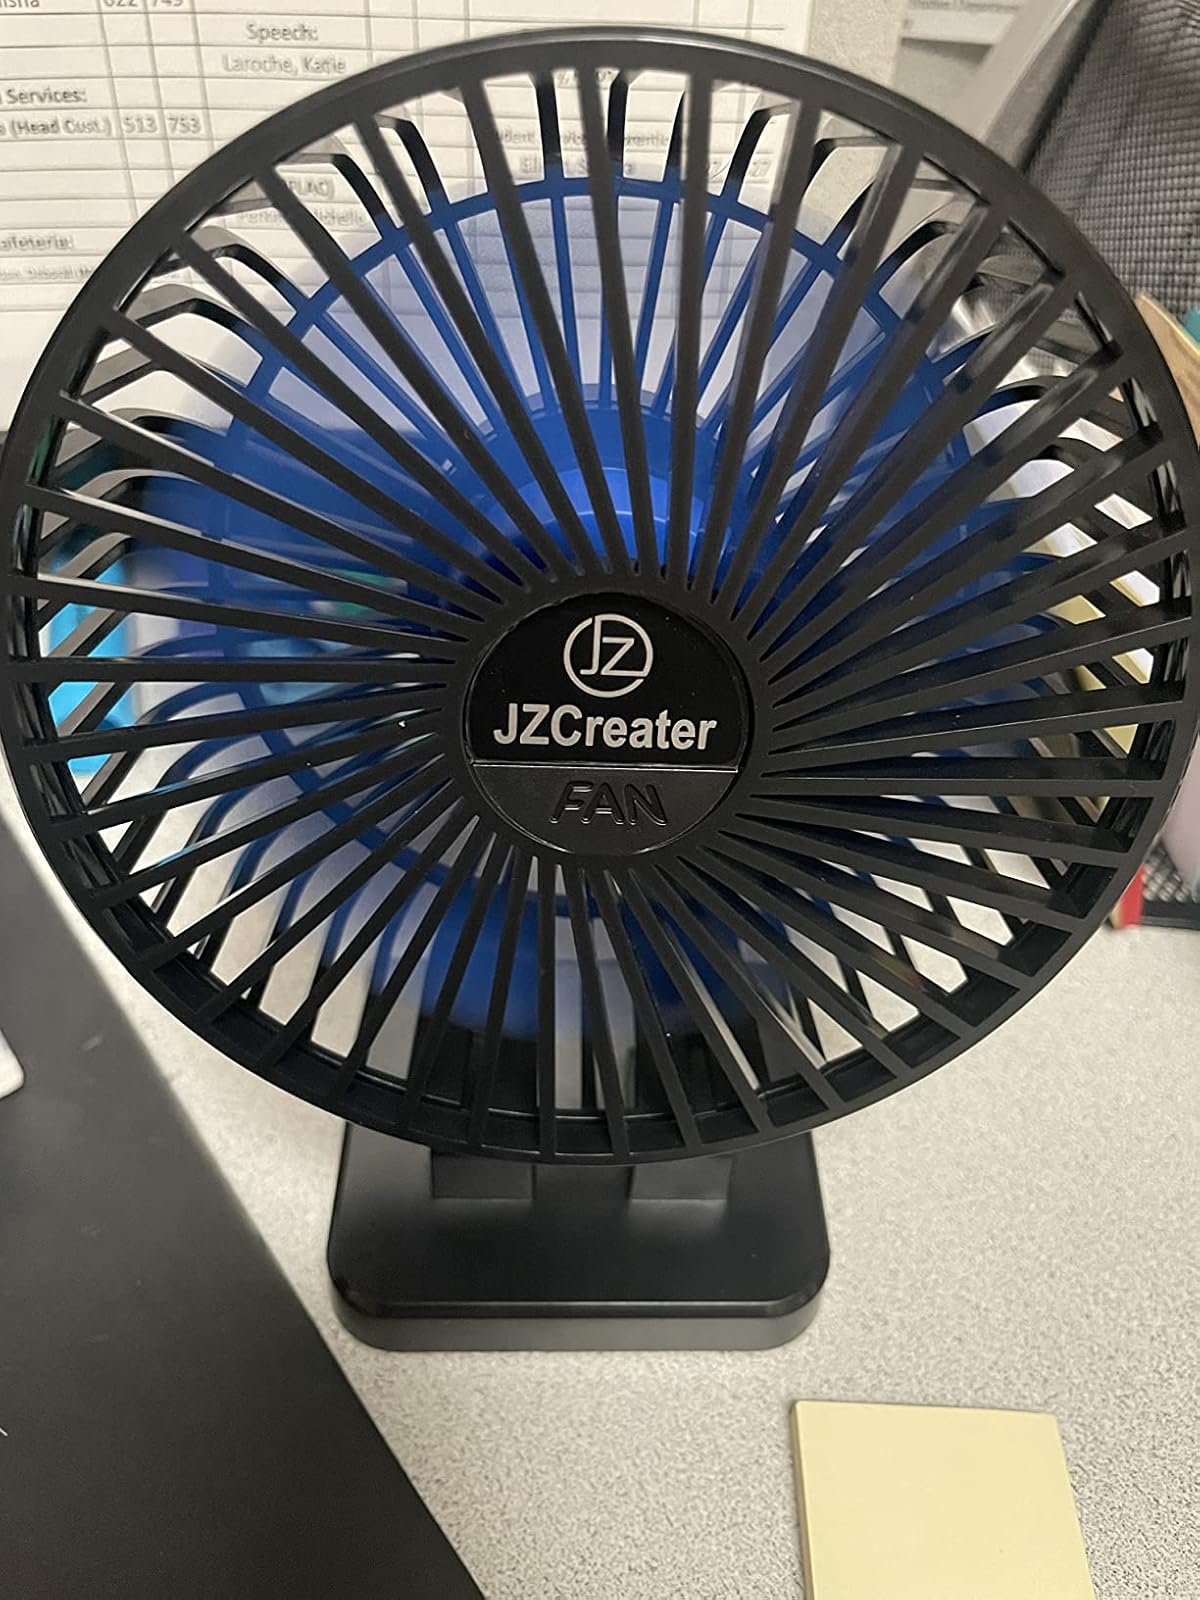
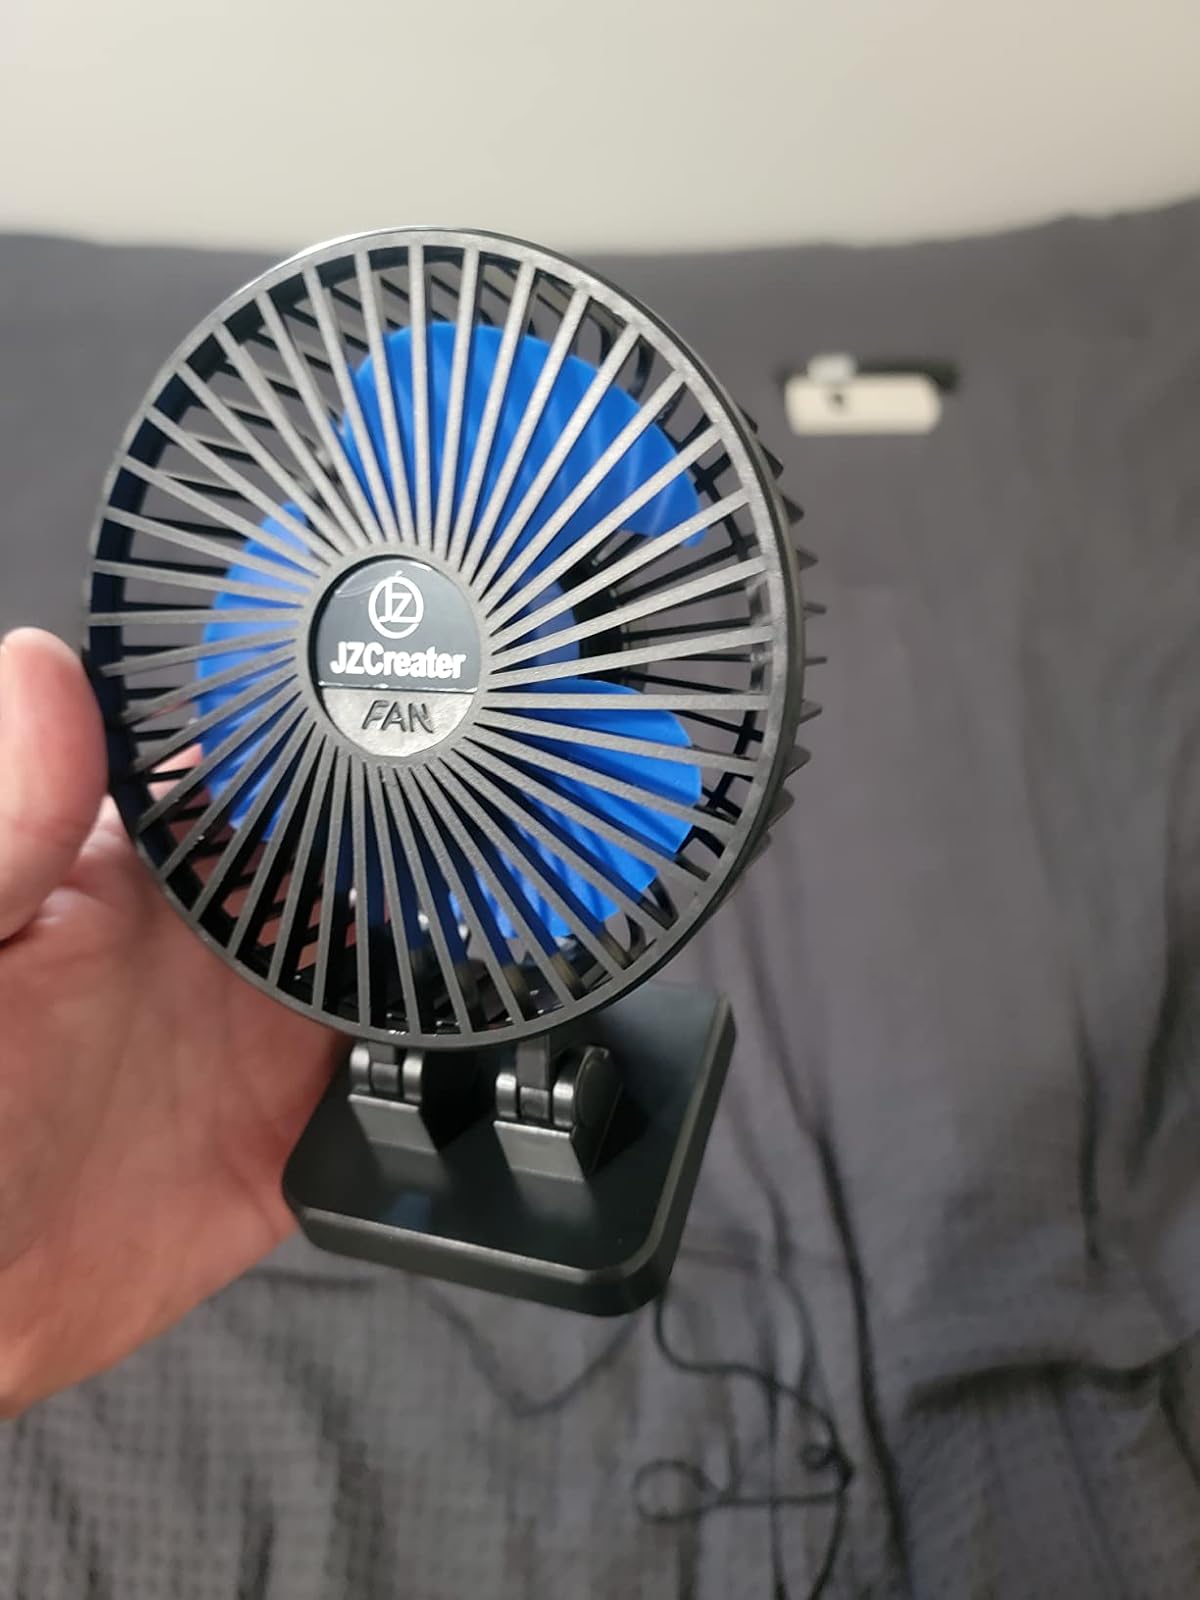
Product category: fan
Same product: yes